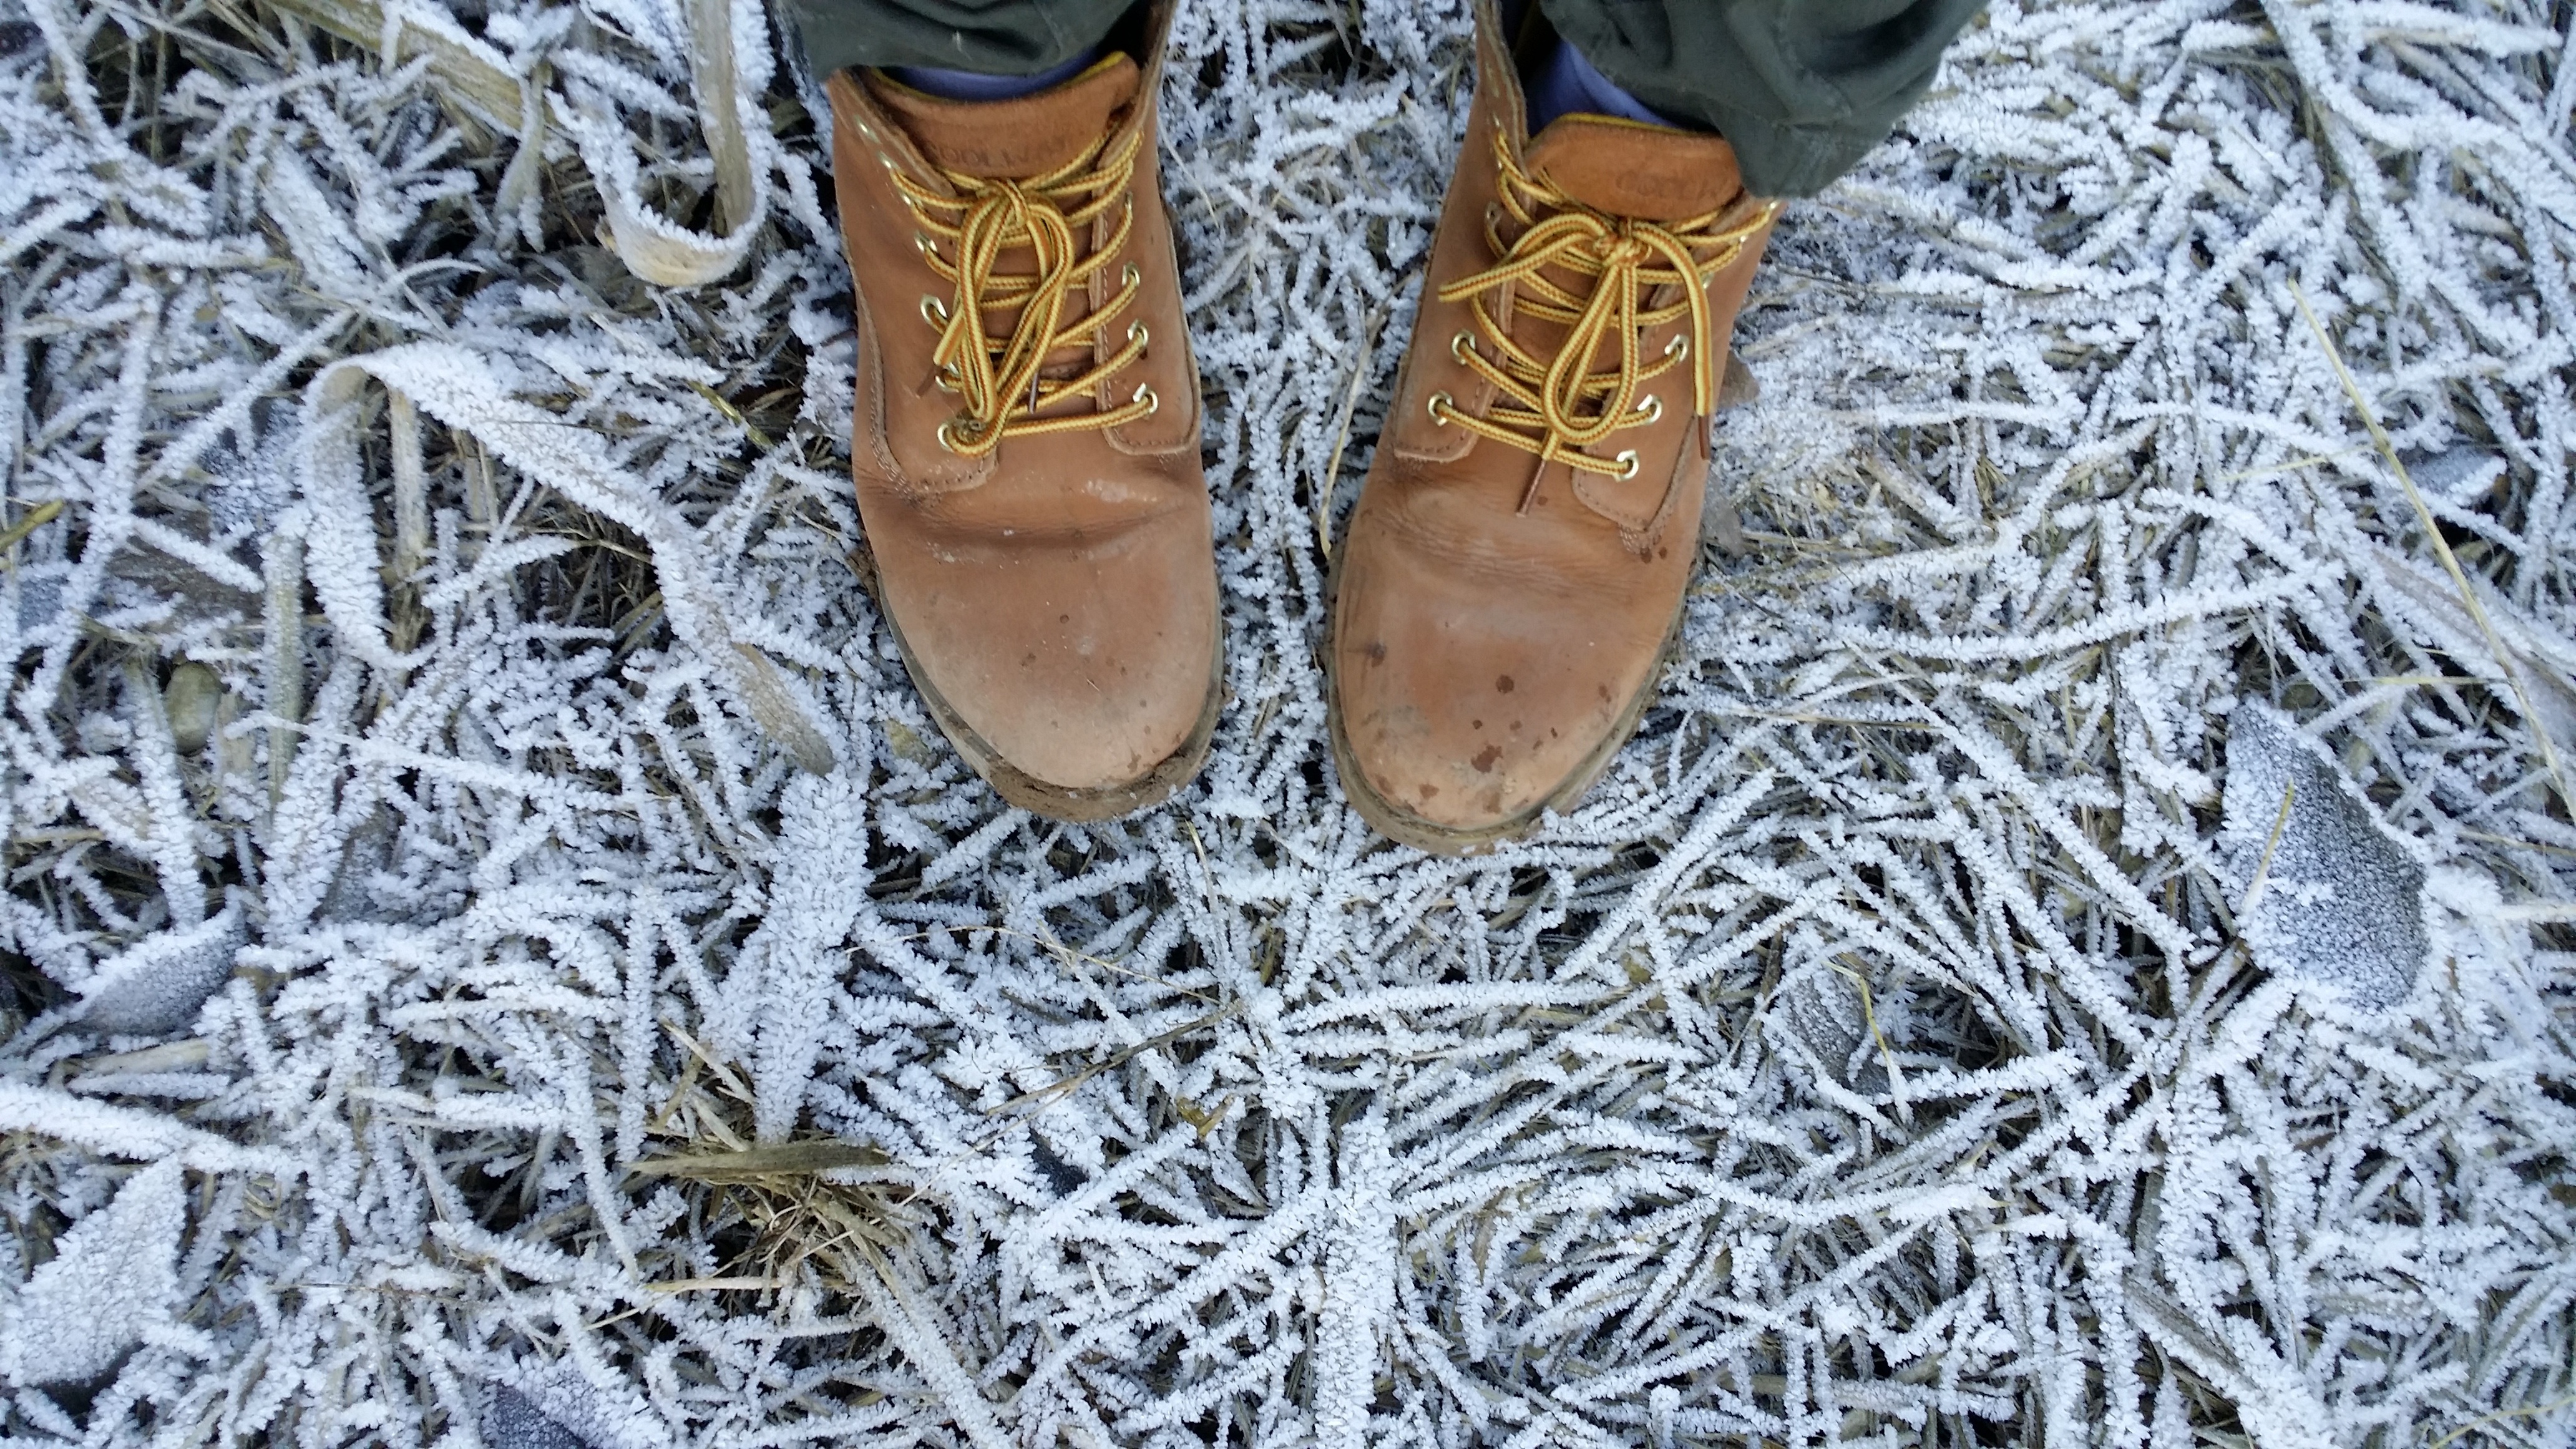
outdoor, branch, shoe, snow, cold, winter, ground, frost, leg, pattern, spring, weather, freeze, season, boots, footwear, frosty